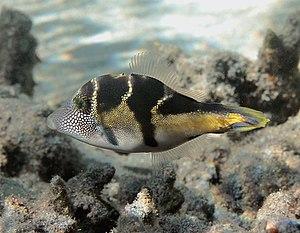
Un monacanthe à selles noires (Paraluteres prionurus) en livrée nuptiale à la Réunion. Observez la longueur de la nageoire dorsale, qui le distingue de Canthigaster valentini.
Les 'Monacanthidae forment une famille de poissons de l'ordre des Tetraodontiformes.
Canthigaster valentini, ou communément nommé Canthigaster à selles, est une espèce de poissons marins démersale de la famille des Tetraodontidae.
Paraluteres est un genre de poissons tetraodontiformes.
L'île de La Réunion est un département d'outre-mer français situé dans le sud-ouest de l'océan Indien.